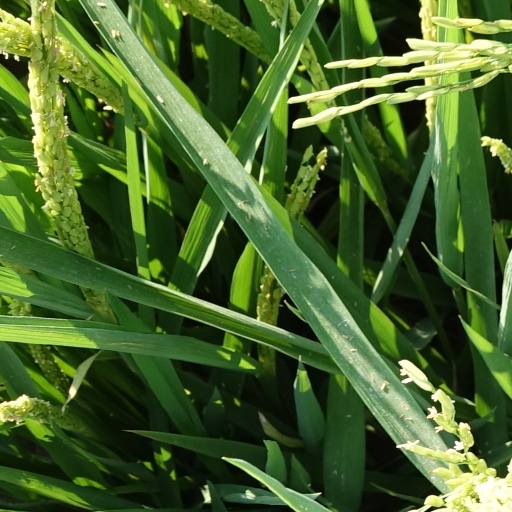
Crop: rice